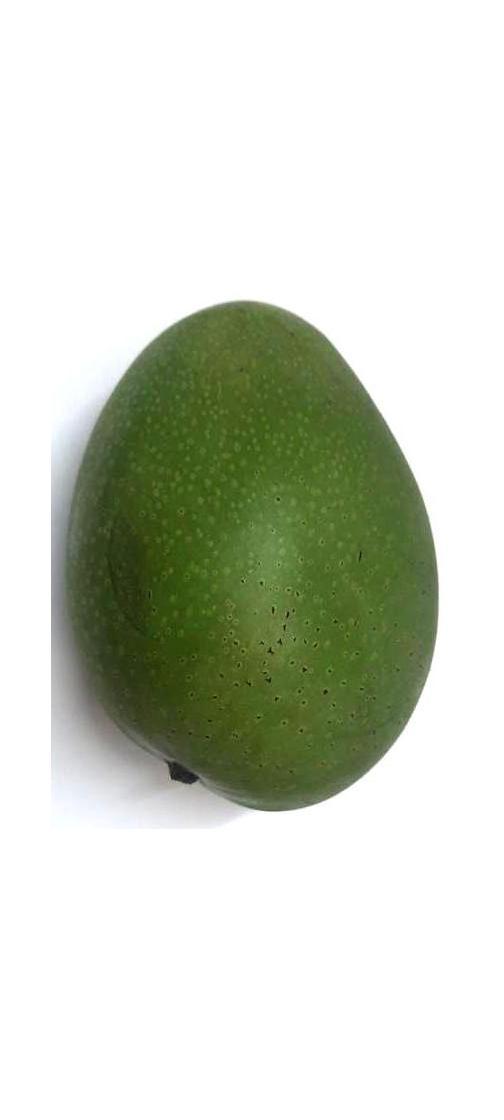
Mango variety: Ashshina Zhinuk